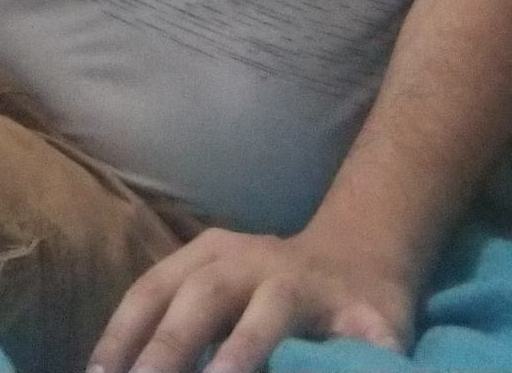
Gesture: no_gesture